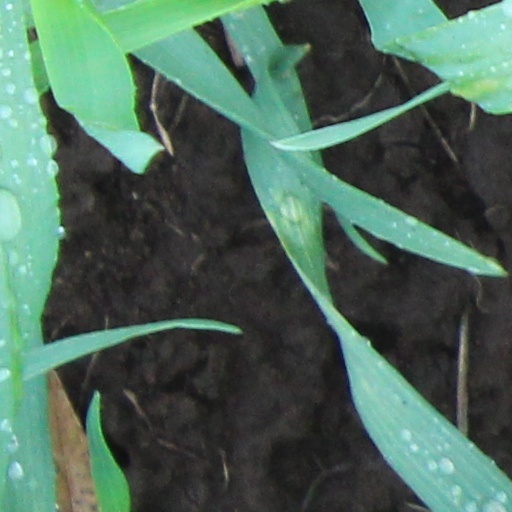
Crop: wheat